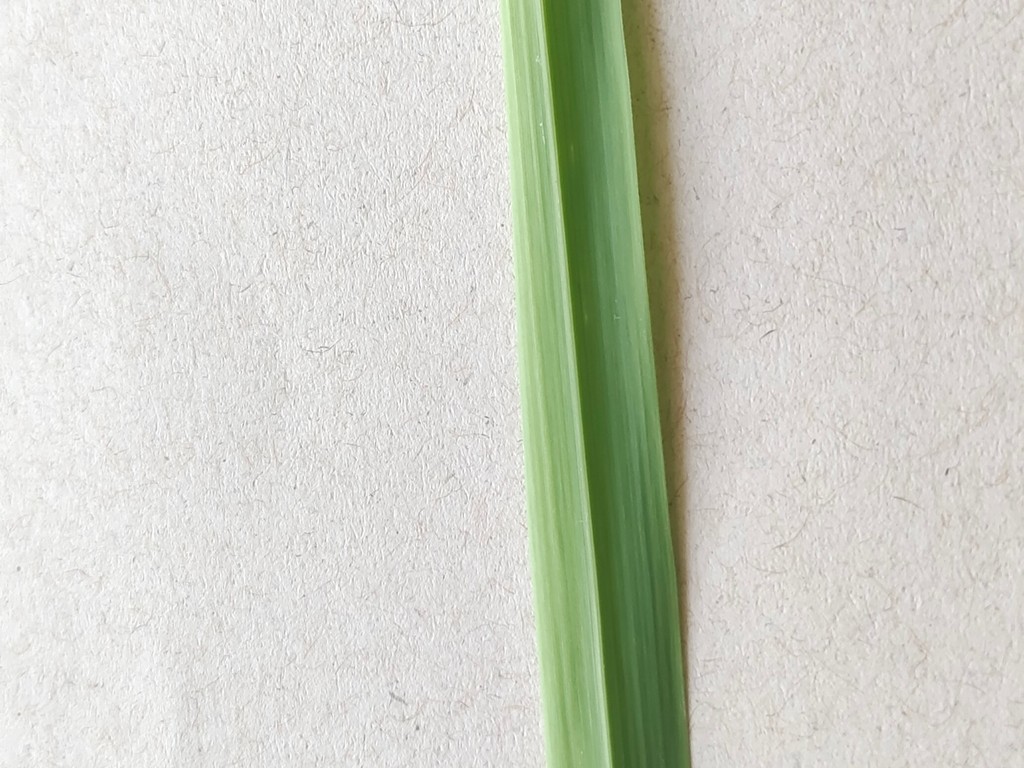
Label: Healthy